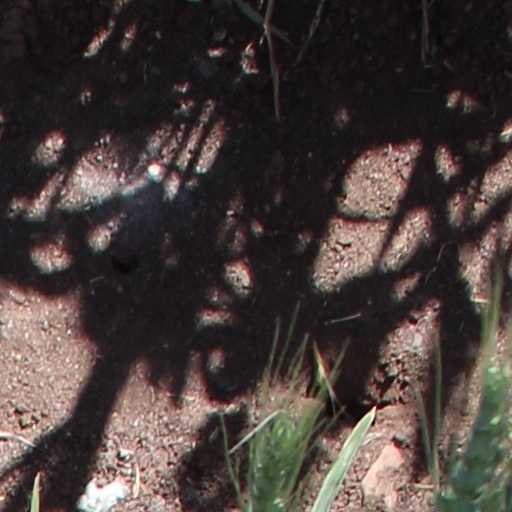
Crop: wheat